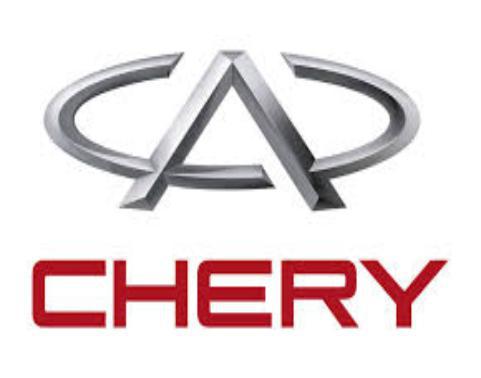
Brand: Chery
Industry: Transportation